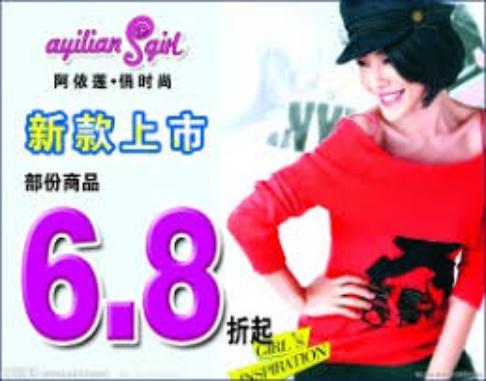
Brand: Ayilian
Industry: Clothes